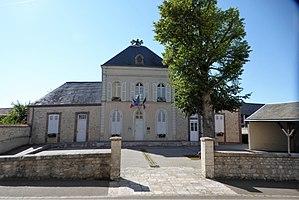
mairie, Dammarie, Eure-et-Loir (France).
Dammarie est une commune française située dans le département d'Eure-et-Loir en région Centre-Val de Loire.